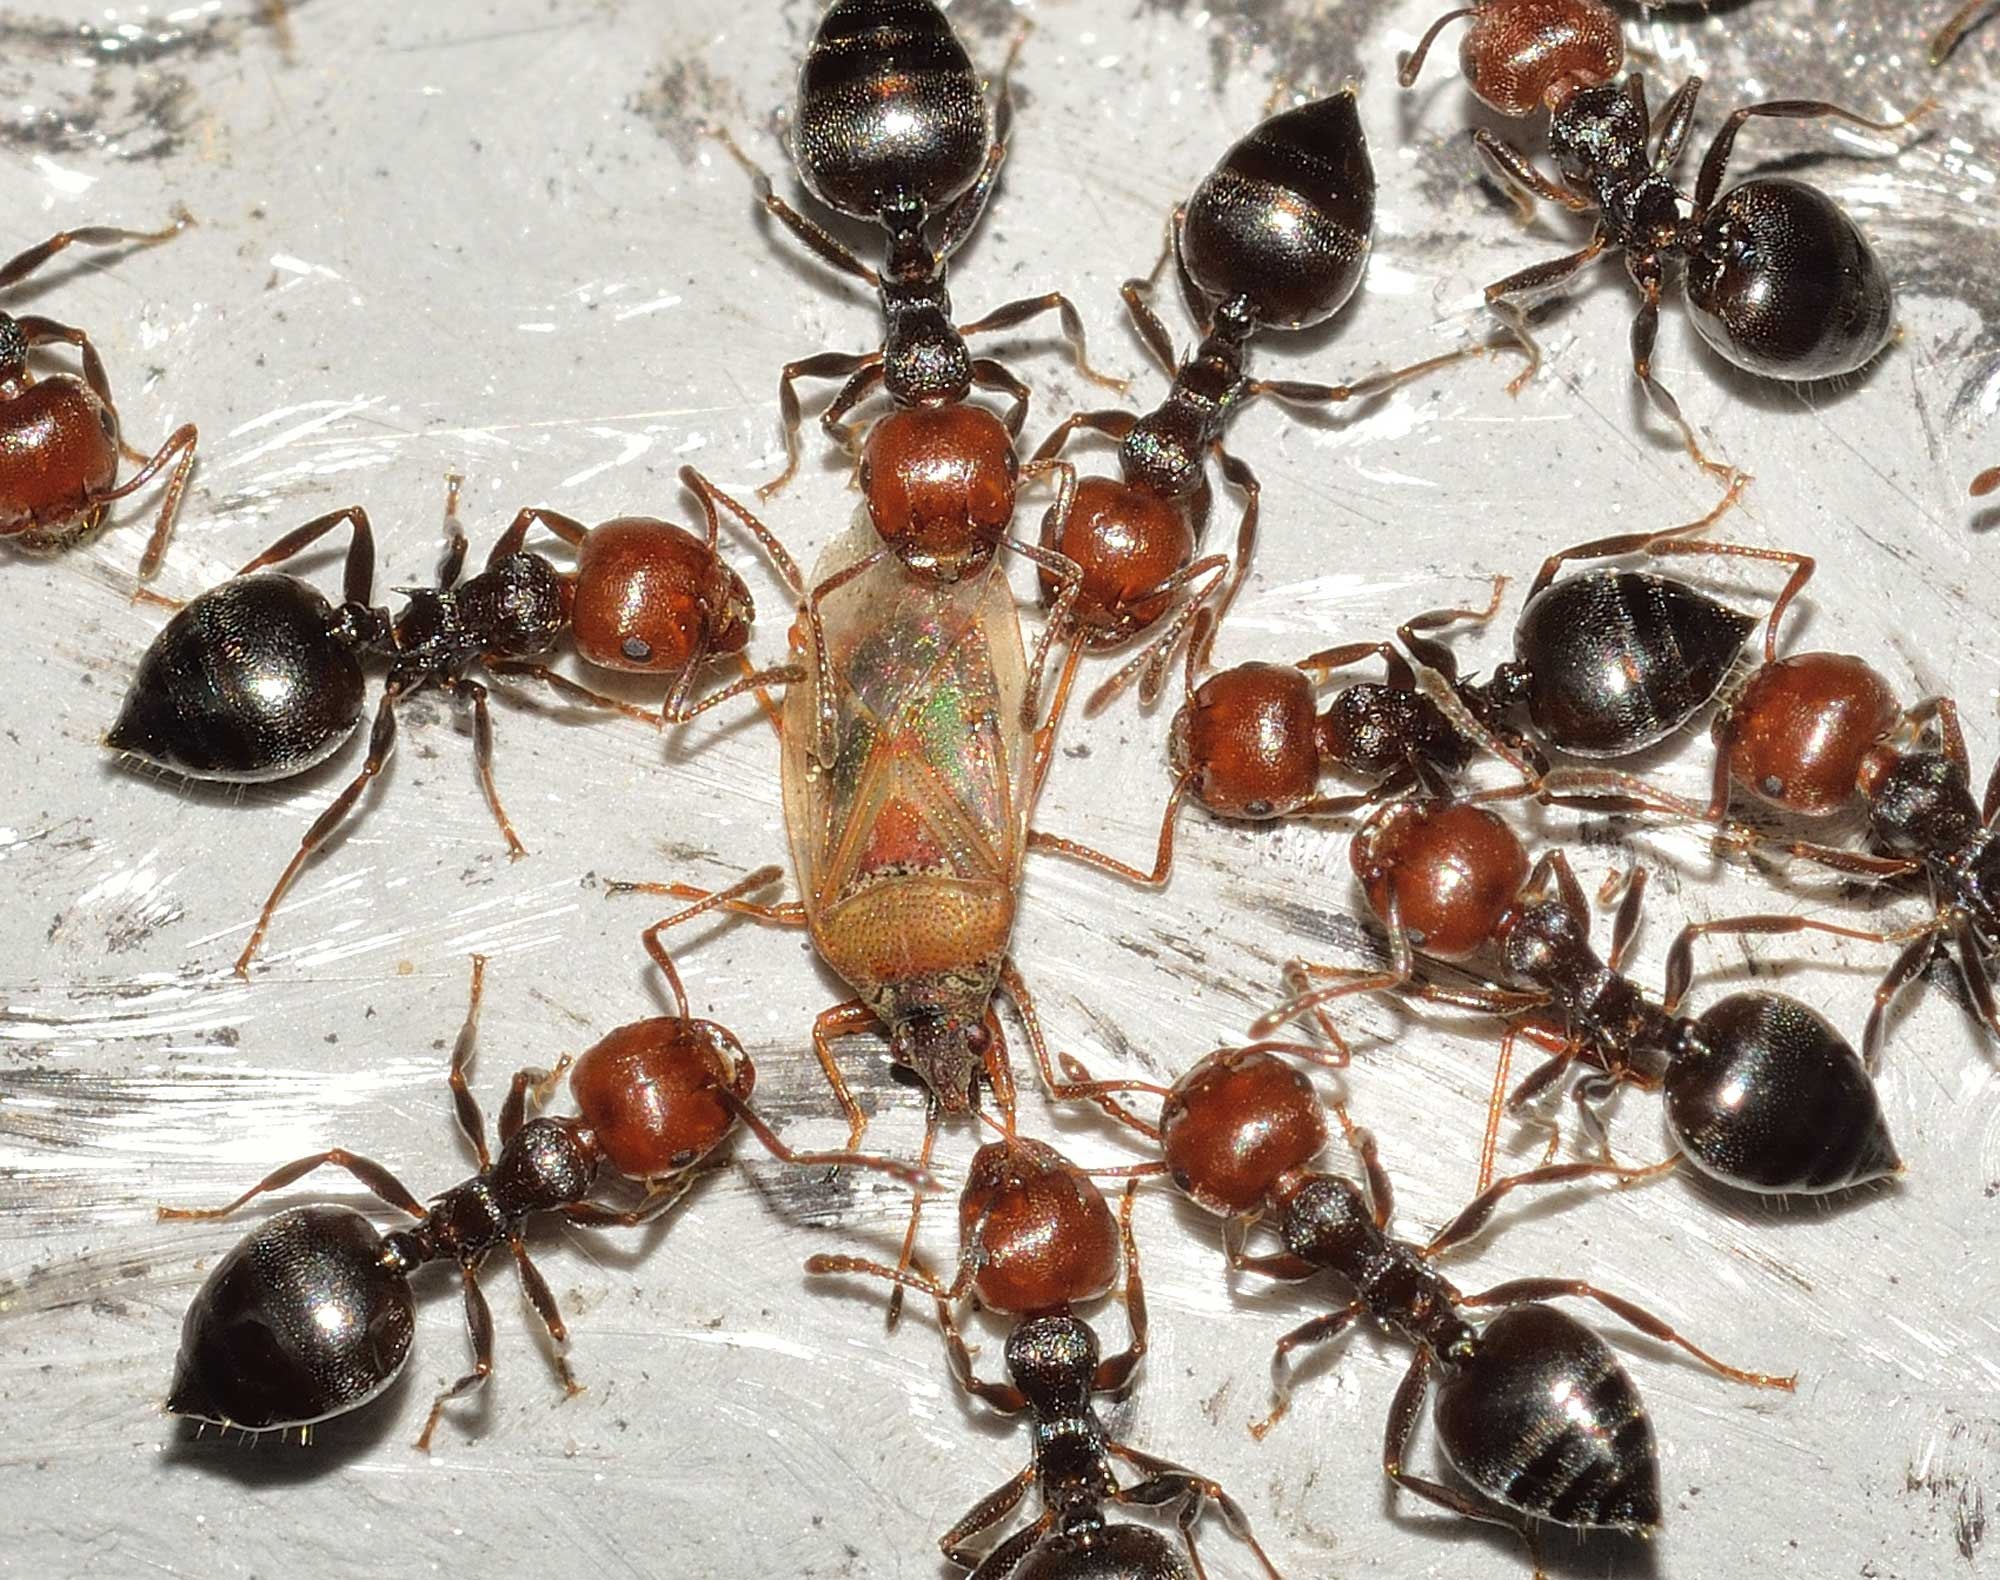
insect, fauna, invertebrate, insects, hornet, ant, pest, hymenoptera, arthropod, membrane winged insect, scarabs, crematogaster, scutellaris